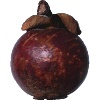
Label: mangostan